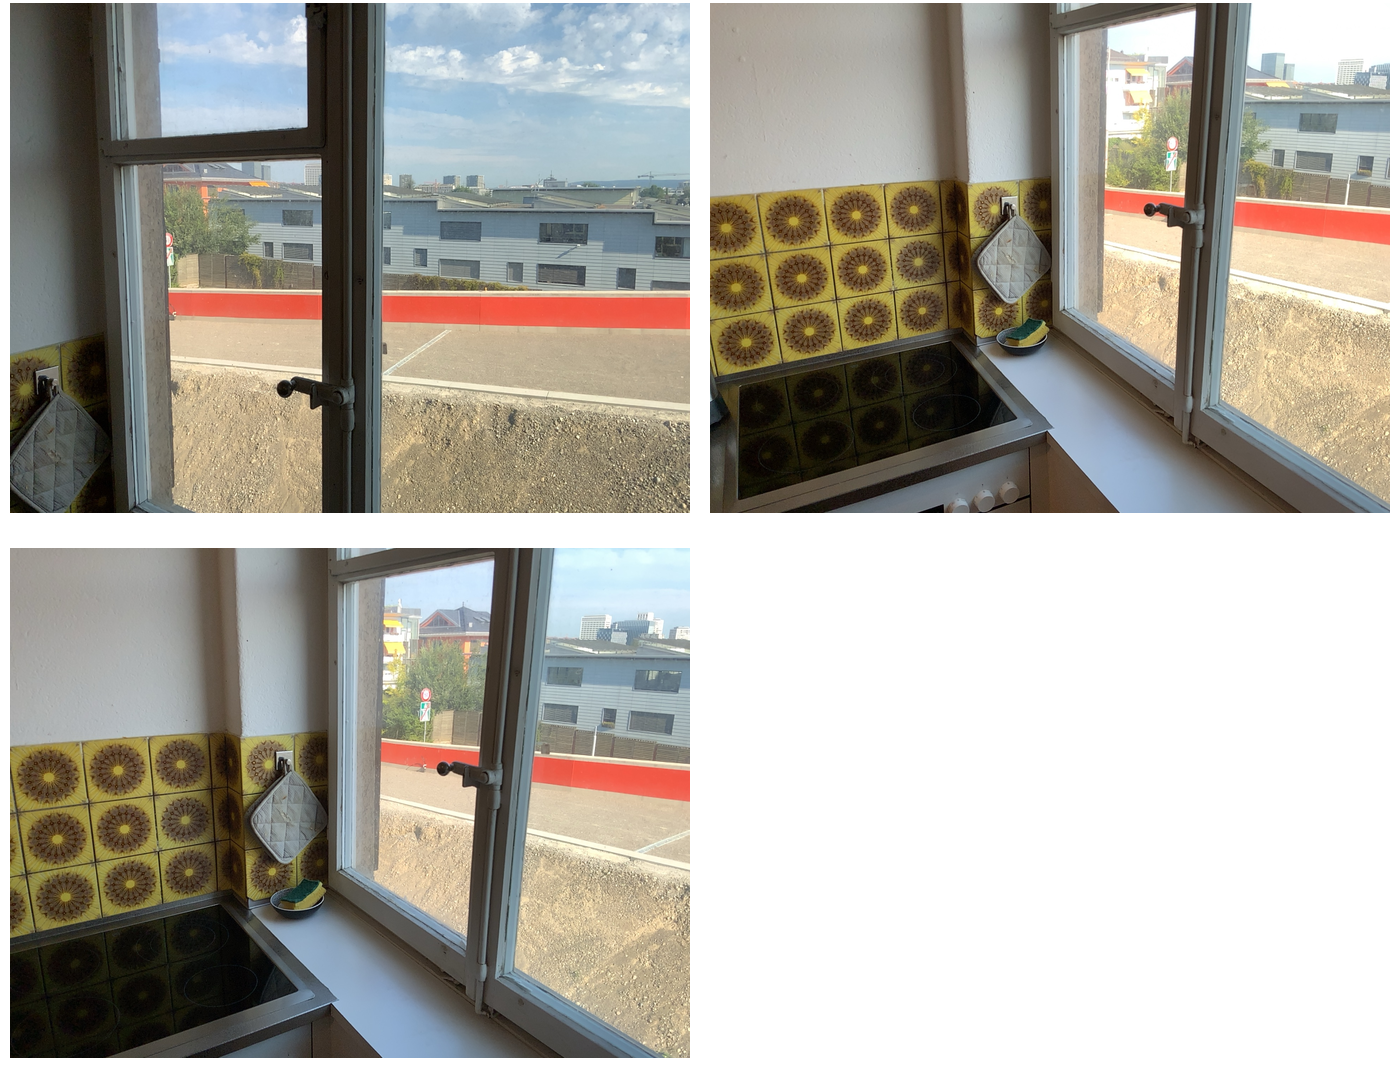Task instruction: Open the window.
Answer: {"task_instruction": "Open the window.", "nodes": ["handle", "window"], "edges": [{"functional_relationship": "openorclose", "object1": "handle", "object2": "window", "spatial_relations": ["right_of", "behind", "close"], "is_touching": true}], "action_type": "rotate", "function_type": "open_close_control"}